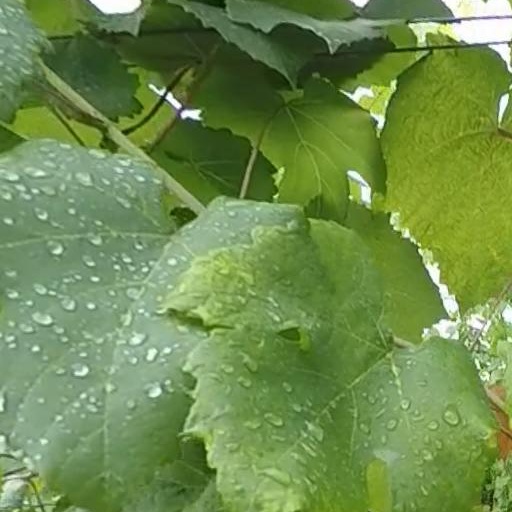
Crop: grape